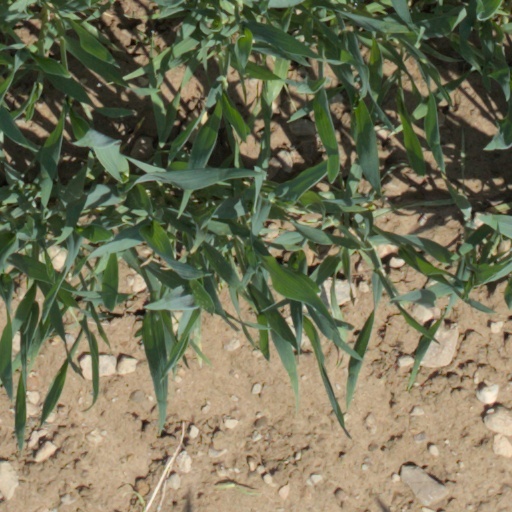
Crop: wheat